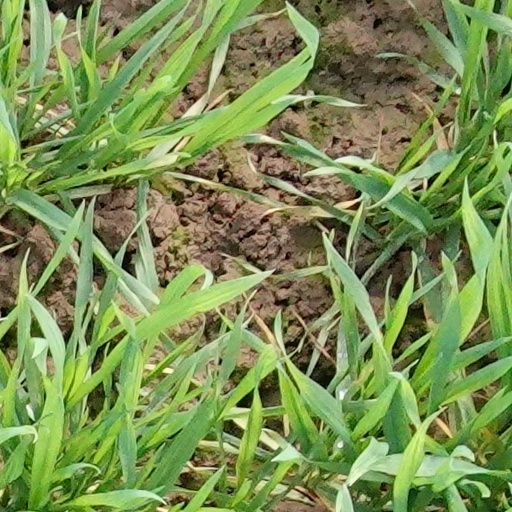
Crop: wheat